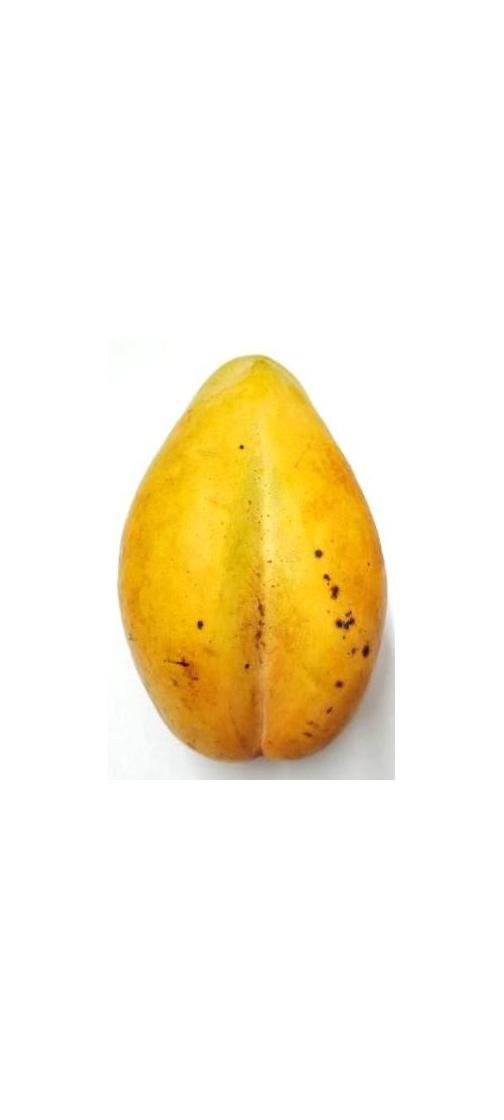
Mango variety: Bari-11